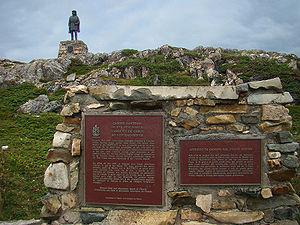
Monument pour L'Arrivée de Jean Cabot au Nouveau-Monde en 1497, Cap Bonavista, Péninsule Bonavista, Est de Terre-Neuve, Canada.
Giovanni Caboto, connu en français sous le nom Jean Cabot et en anglais sous le nom John Cabot, est un navigateur et explorateur italien au service de l’Angleterre. De dix ans plus âgé que Christophe Colomb, il aspire comme son cadet à découvrir la route occidentale vers les Indes.